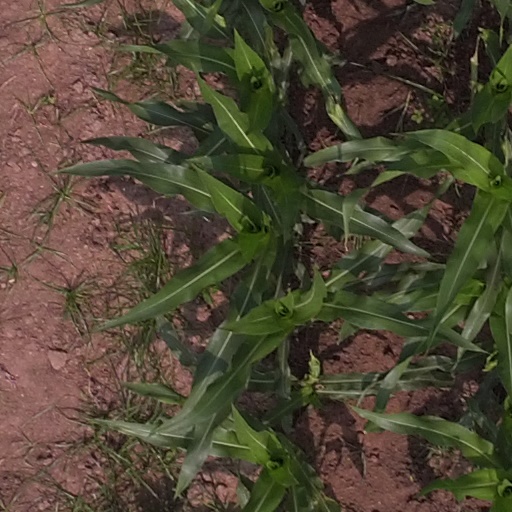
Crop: maize; corn